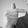
ASL letter: T